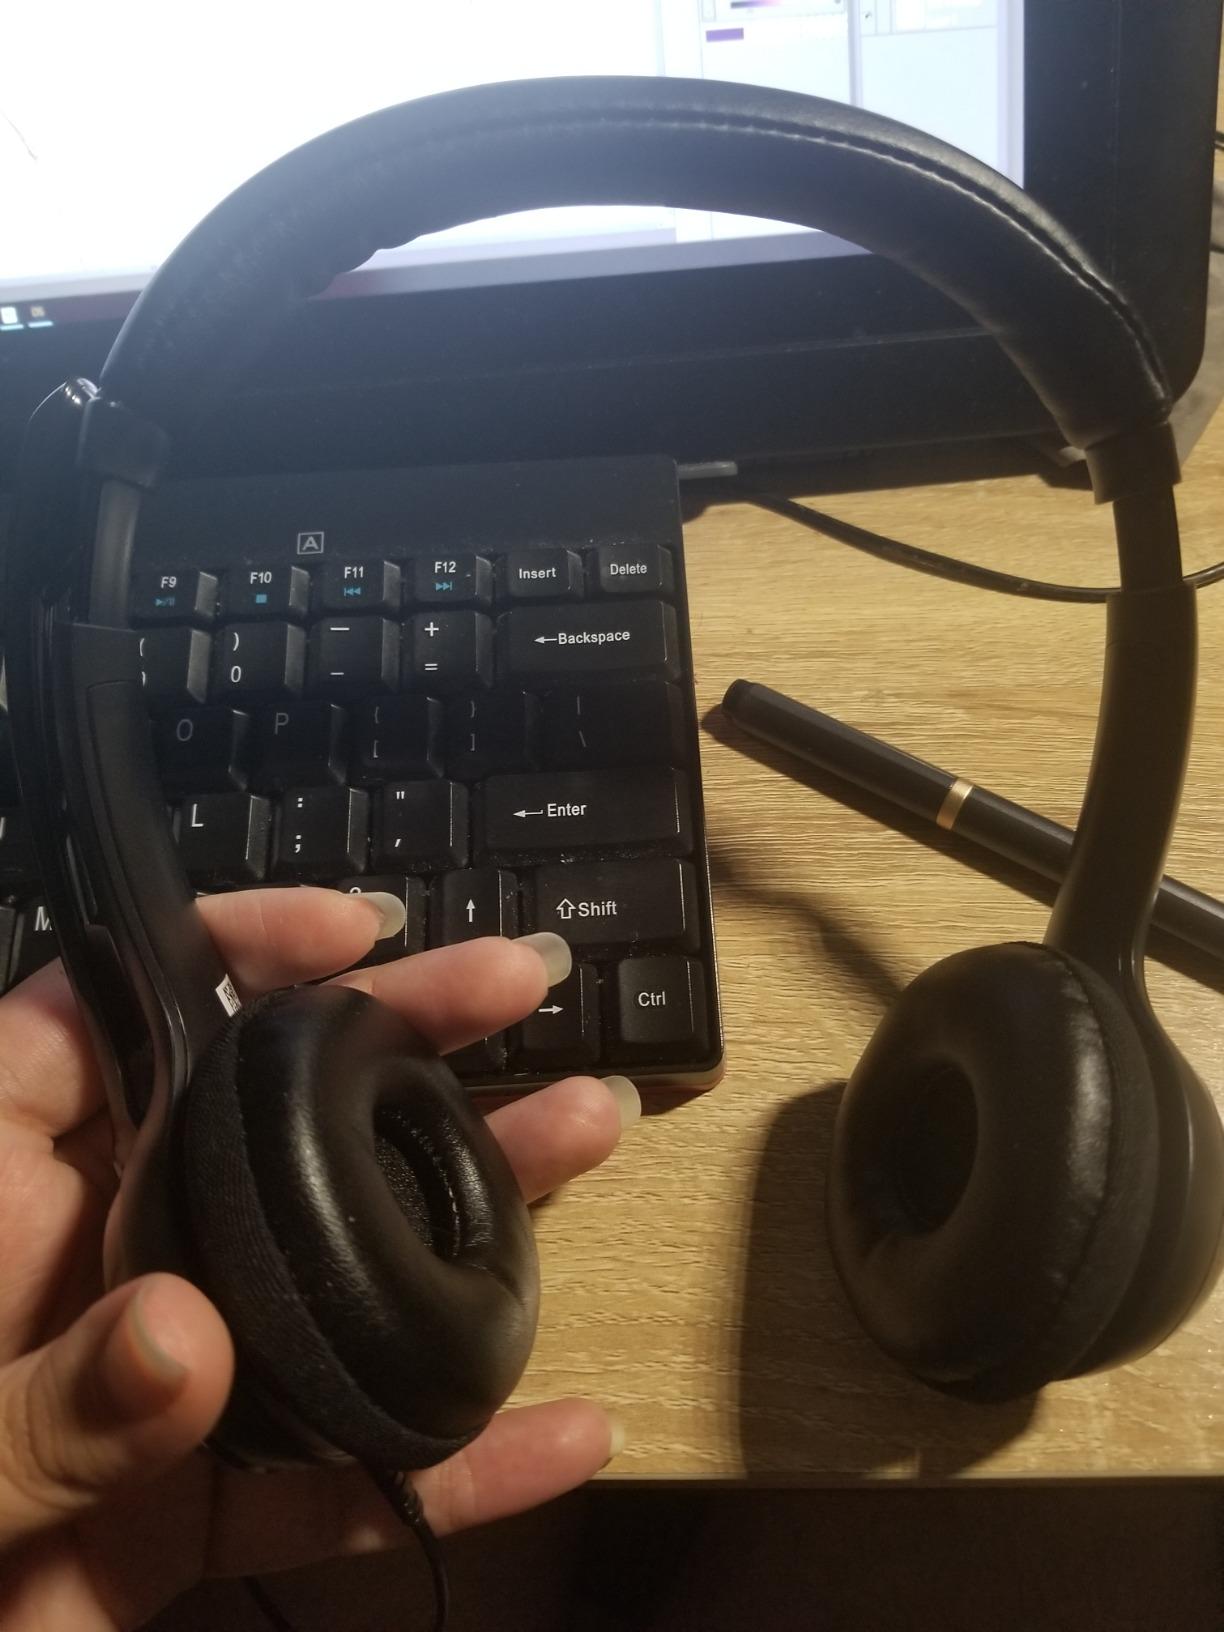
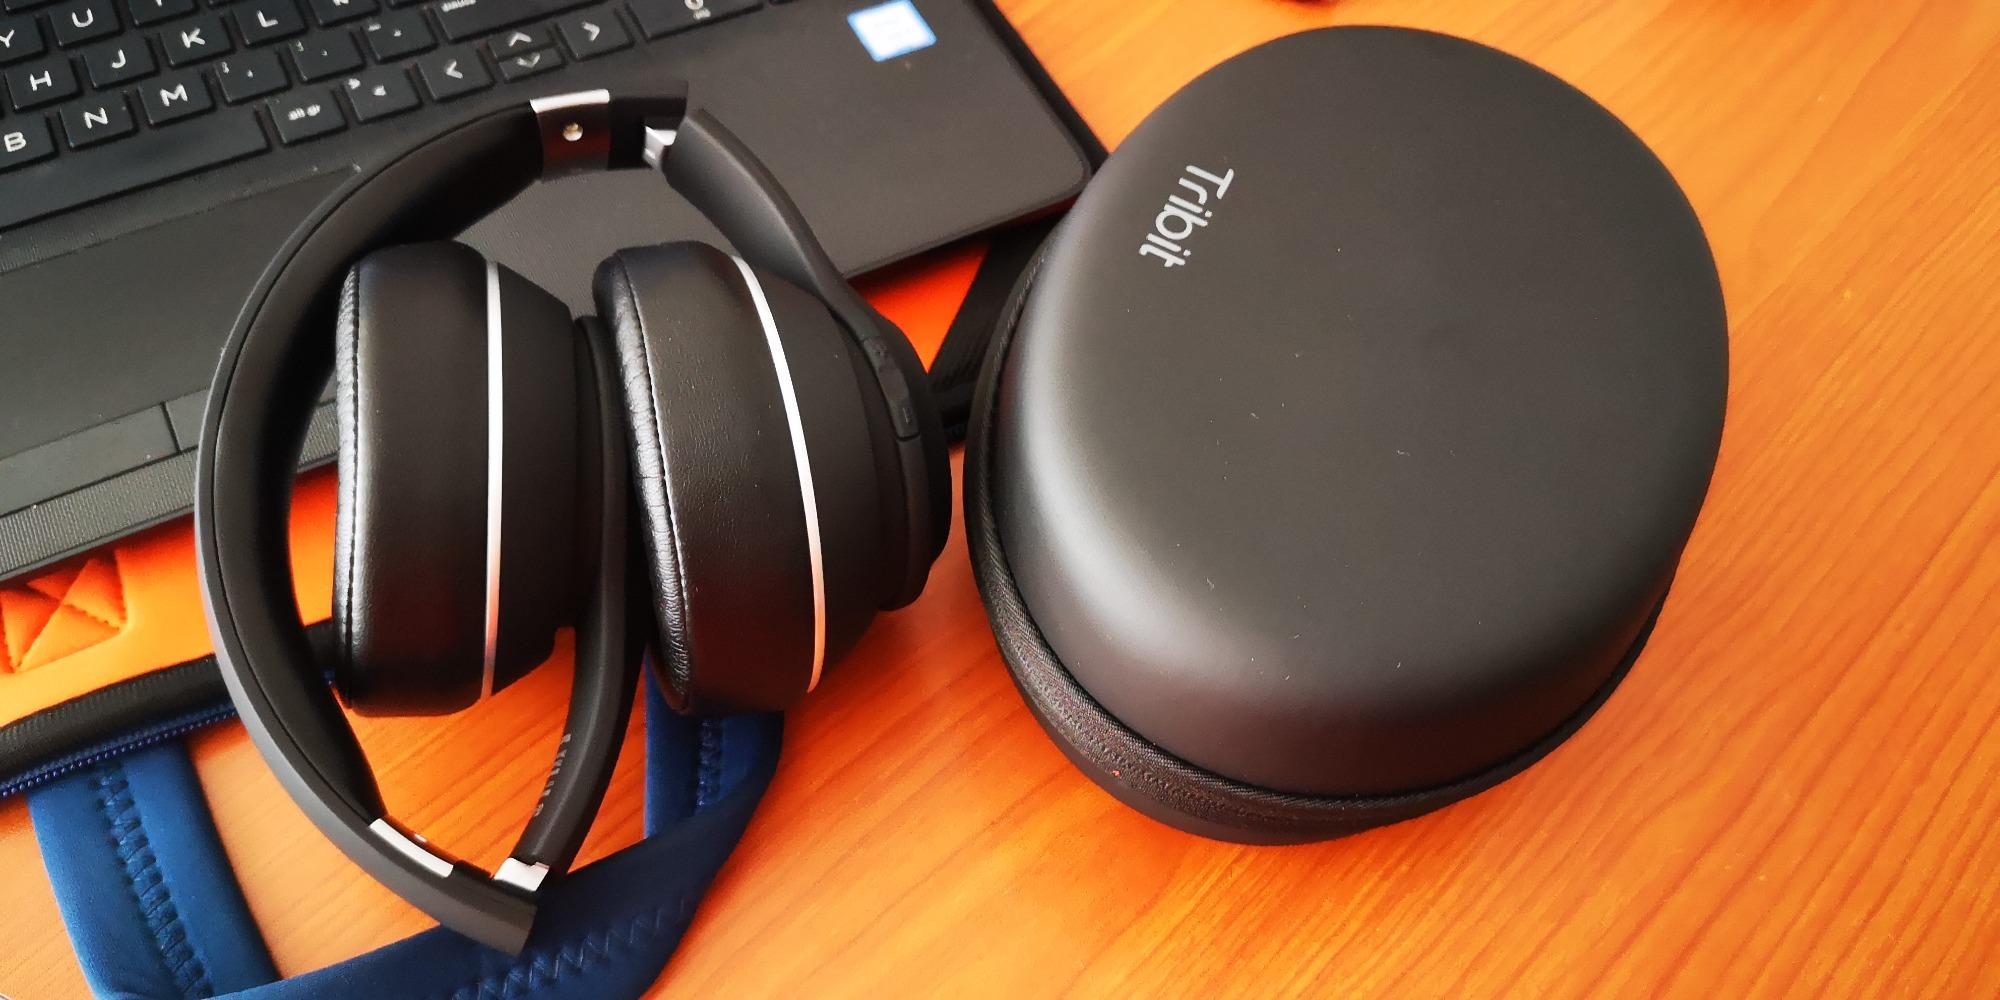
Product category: headphones
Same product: no